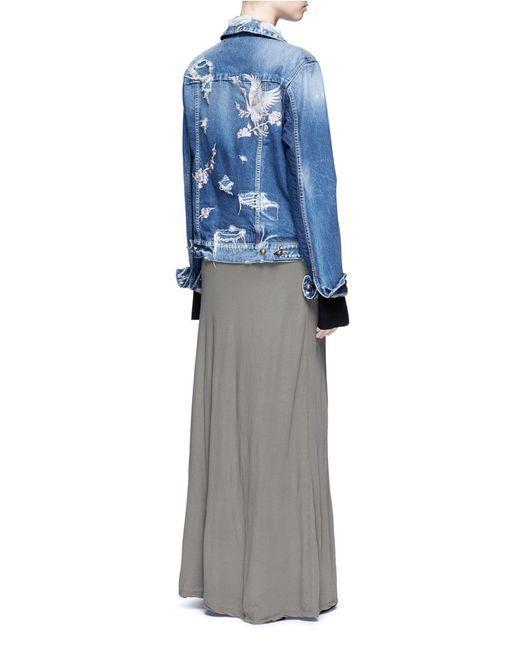
Blaue Jeansjacke mit zerrissenen Mustern an Rücken und Nacken, Freizeitkleidung